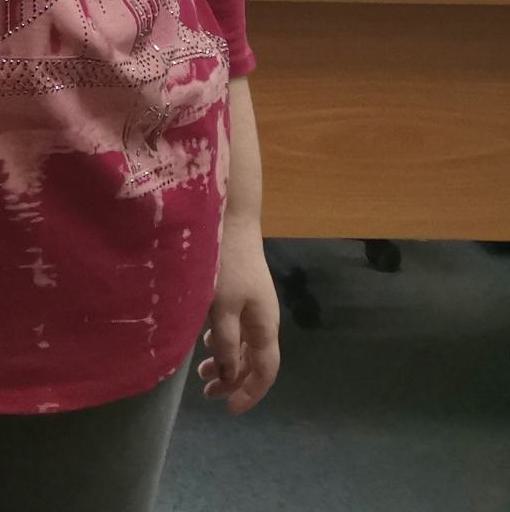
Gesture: no_gesture